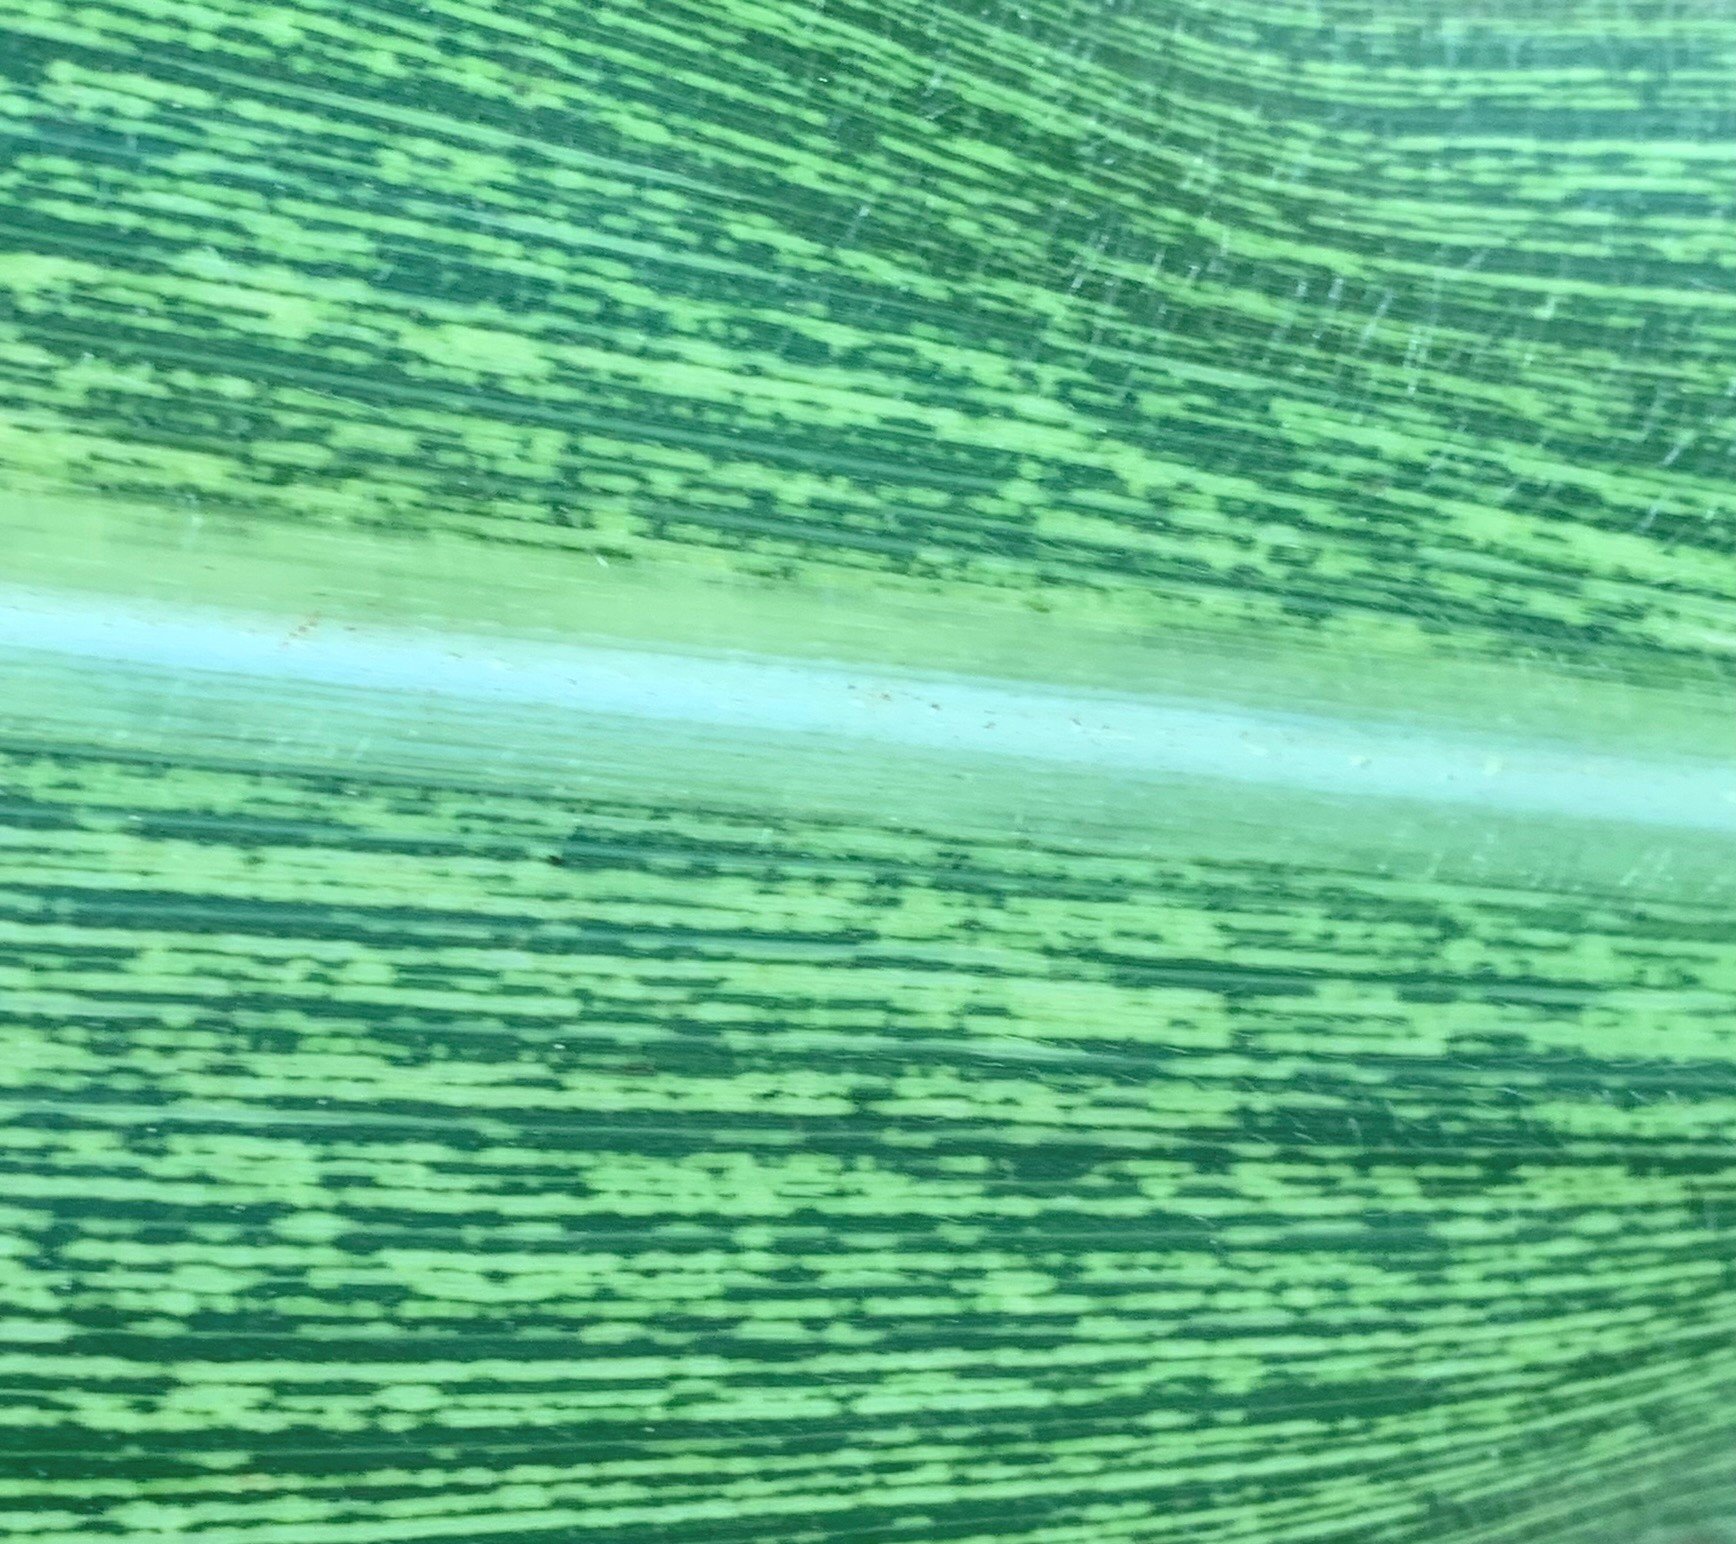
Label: MSV